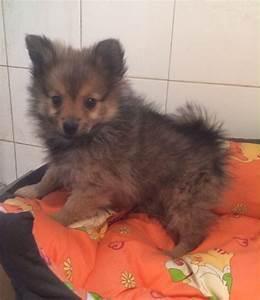
dog